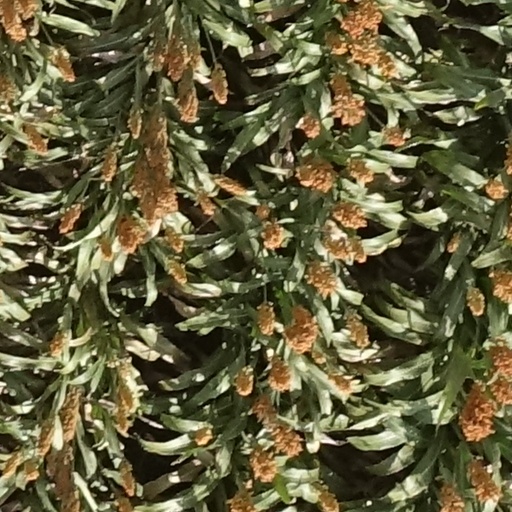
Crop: sorghum